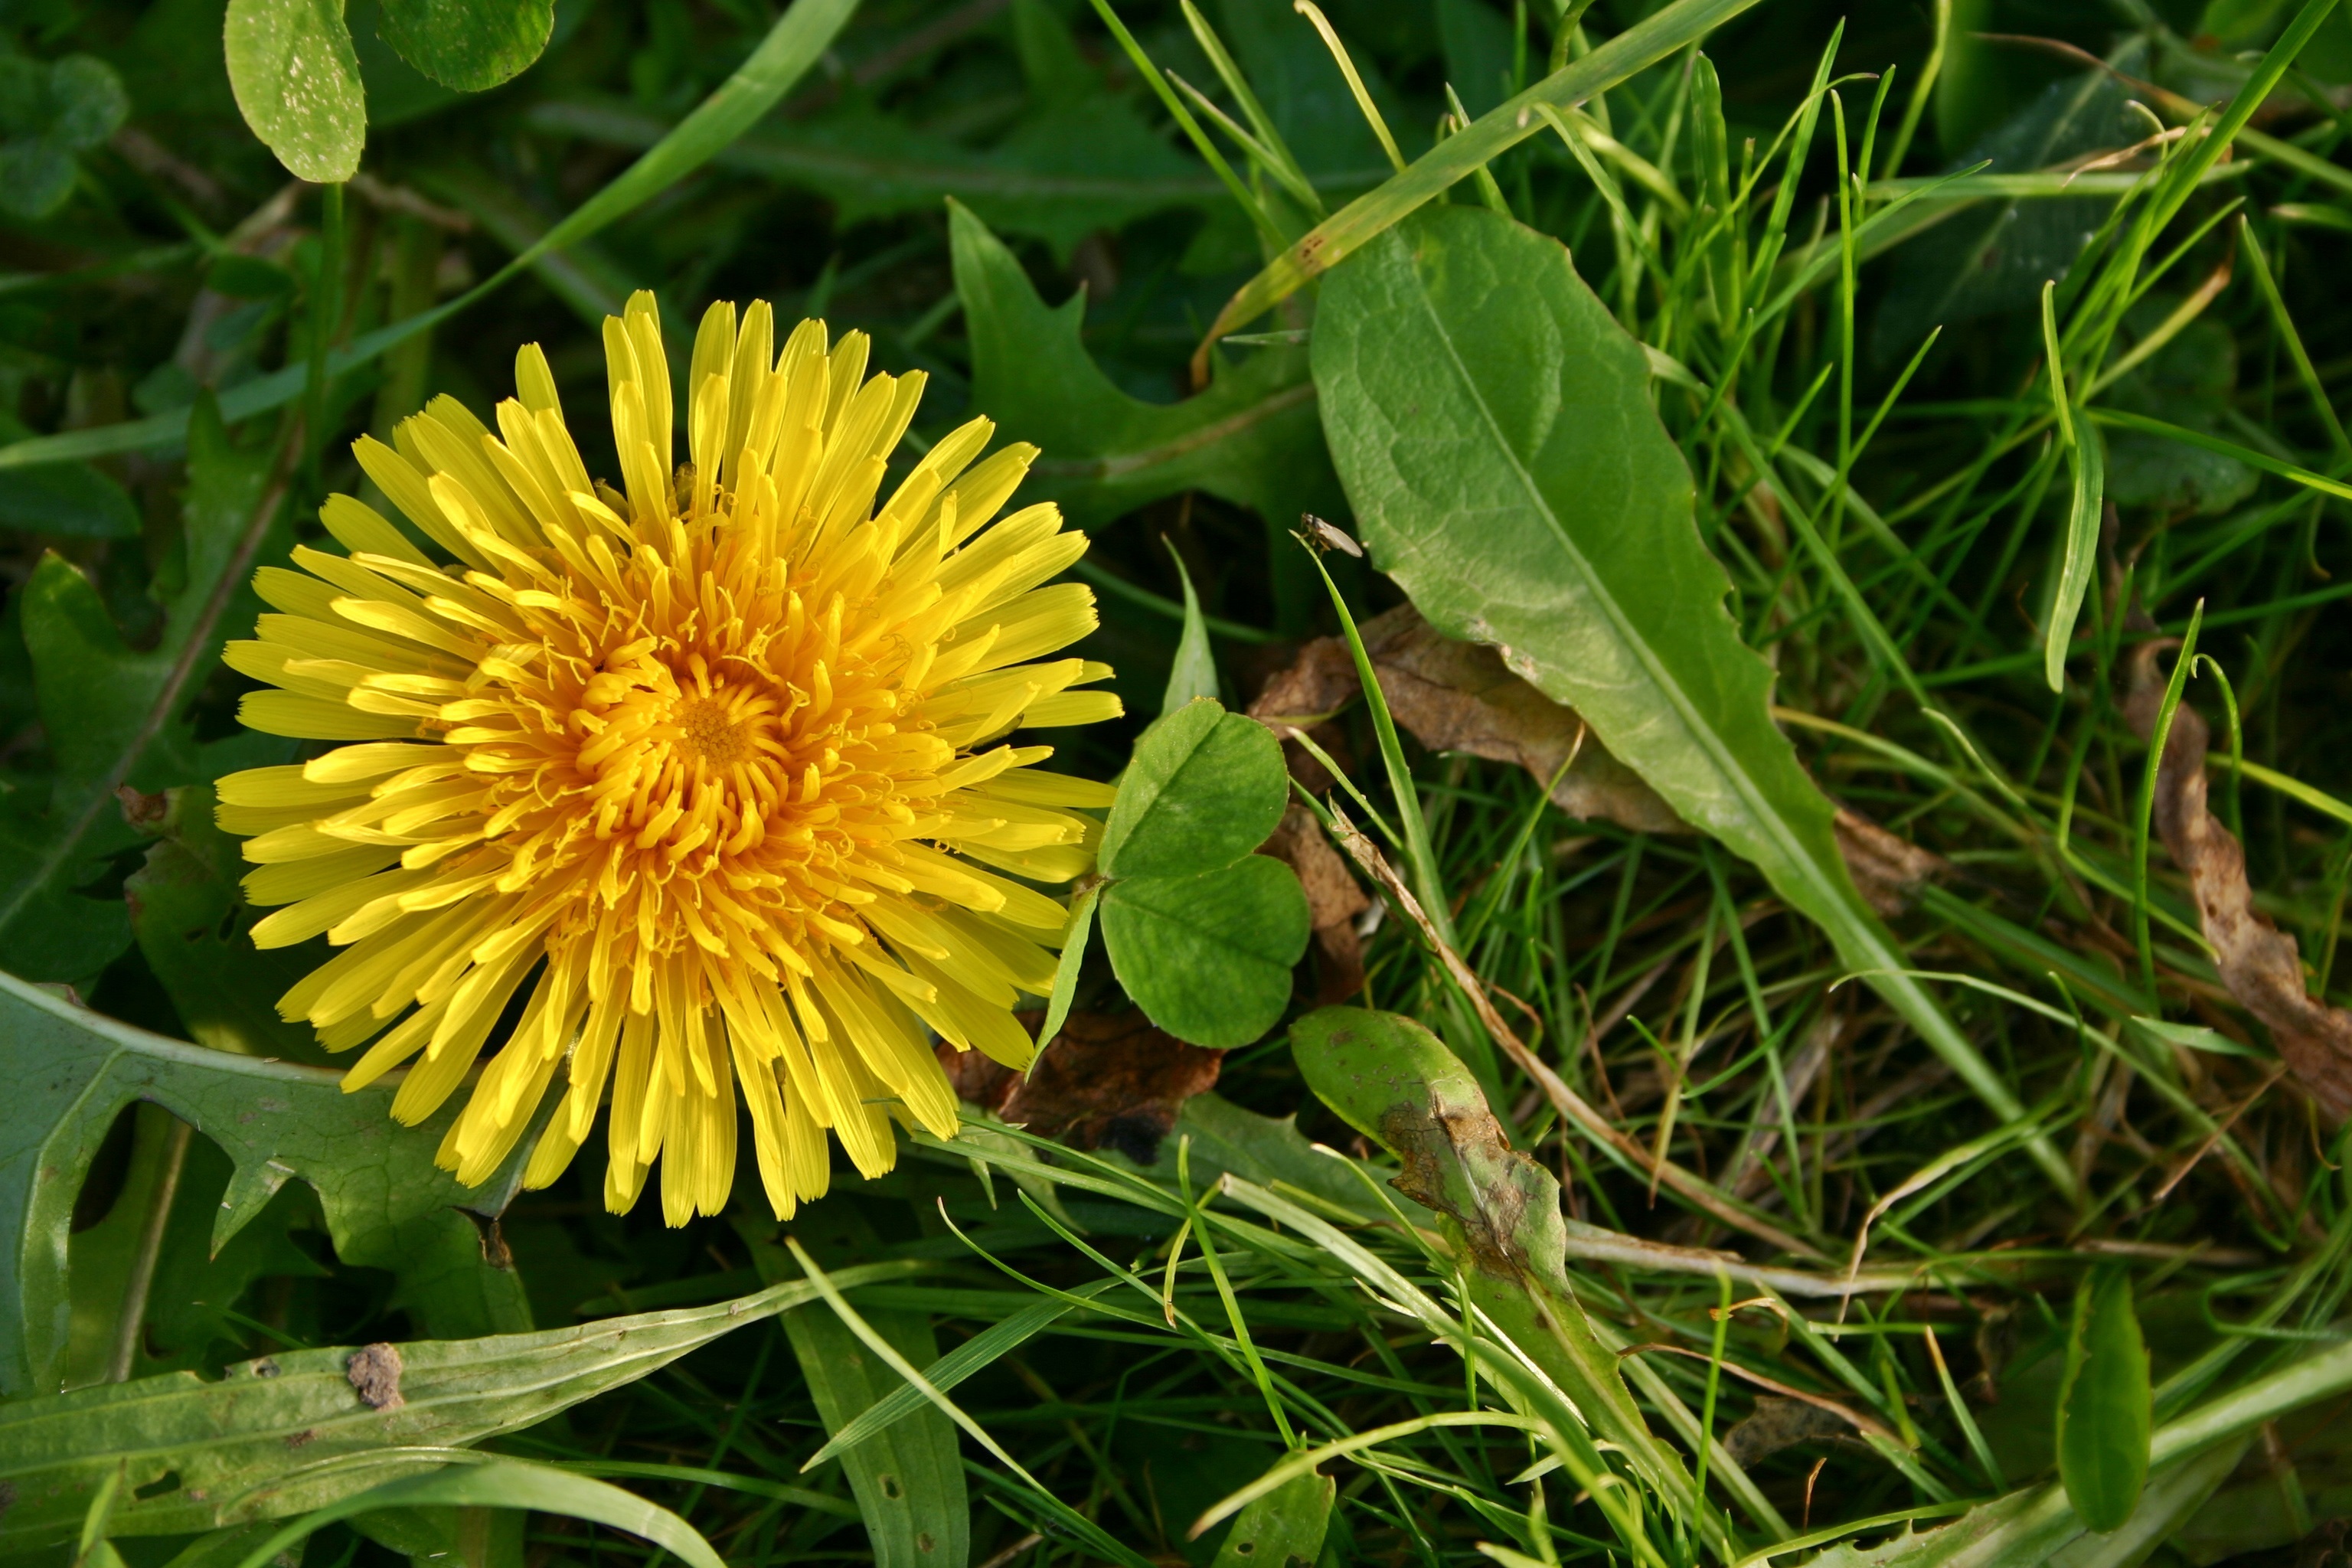
nature, grass, blossom, plant, meadow, dandelion, prairie, leaf, flower, bloom, summer, green, macro, botany, yellow, close, flora, wildflower, pointed flower, flower meadow, macro photography, summer meadow, natural lawn, flowering plant, daisy family, annual plant, plant stem, land plant